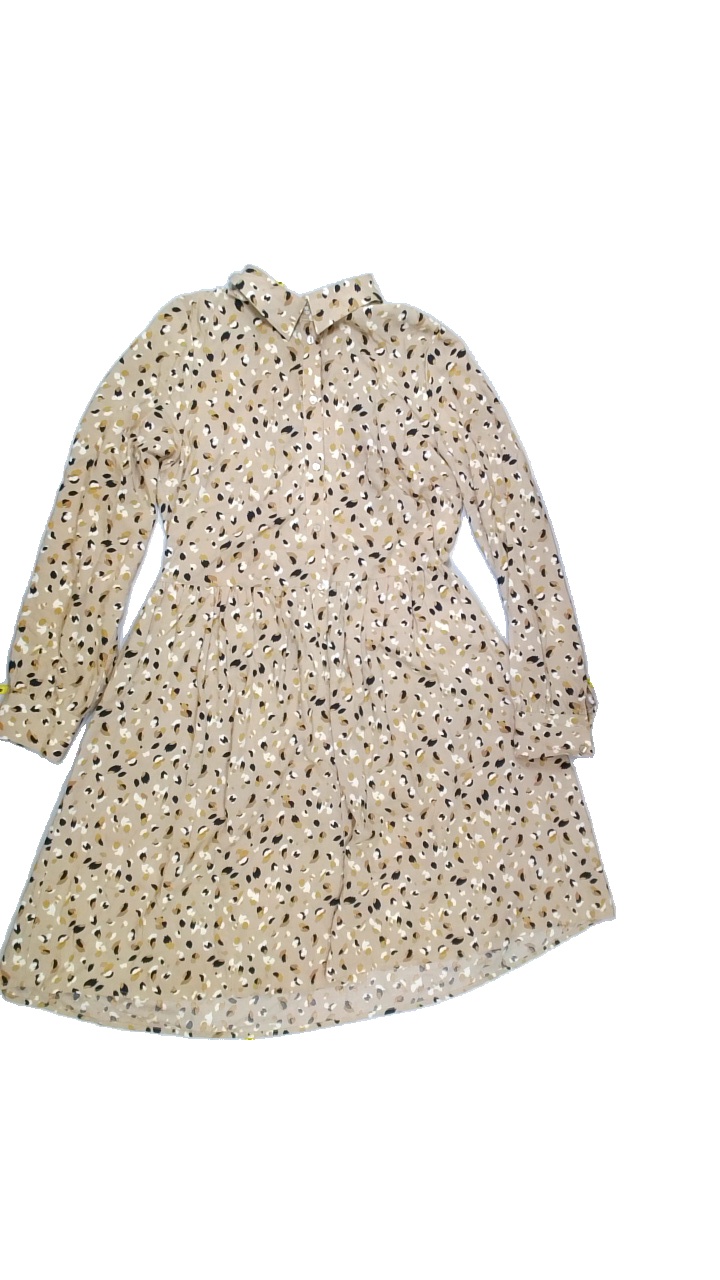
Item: Dress (Ladies)
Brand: Object
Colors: Multicolor, Yellow, Beige, Blue
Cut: Regular, Collar
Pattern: Floral print
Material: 100%viscose
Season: All
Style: No trend
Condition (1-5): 5
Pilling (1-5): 5
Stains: No
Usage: Reuse
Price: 100-150